Sarah Dyrehauge Hansen

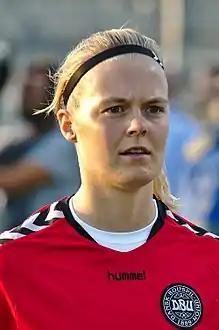
Sarah Dyrehauge Hansen in July 2017

Sarah Dyrehauge Hansen (born 14 September 1996) is a Danish footballer who plays as a midfielder for Rosenborg in the Toppserien and for the Denmark national team.